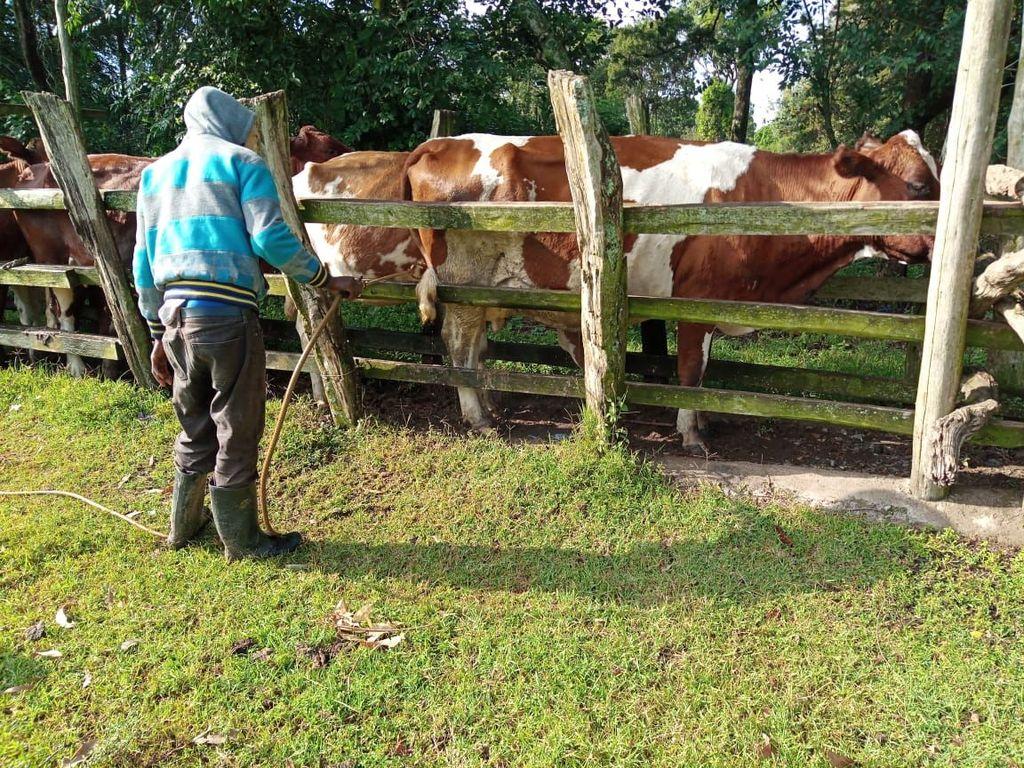
Mtu aliyevaa [cs]hoodie[cs] anawatunza ng'ombe karibu na uzio wa mbao katika mazingira ya shamba akihakikisha wanapata lishe na maji ya kutosha kwenye eneo la wazi lenye nyasi.